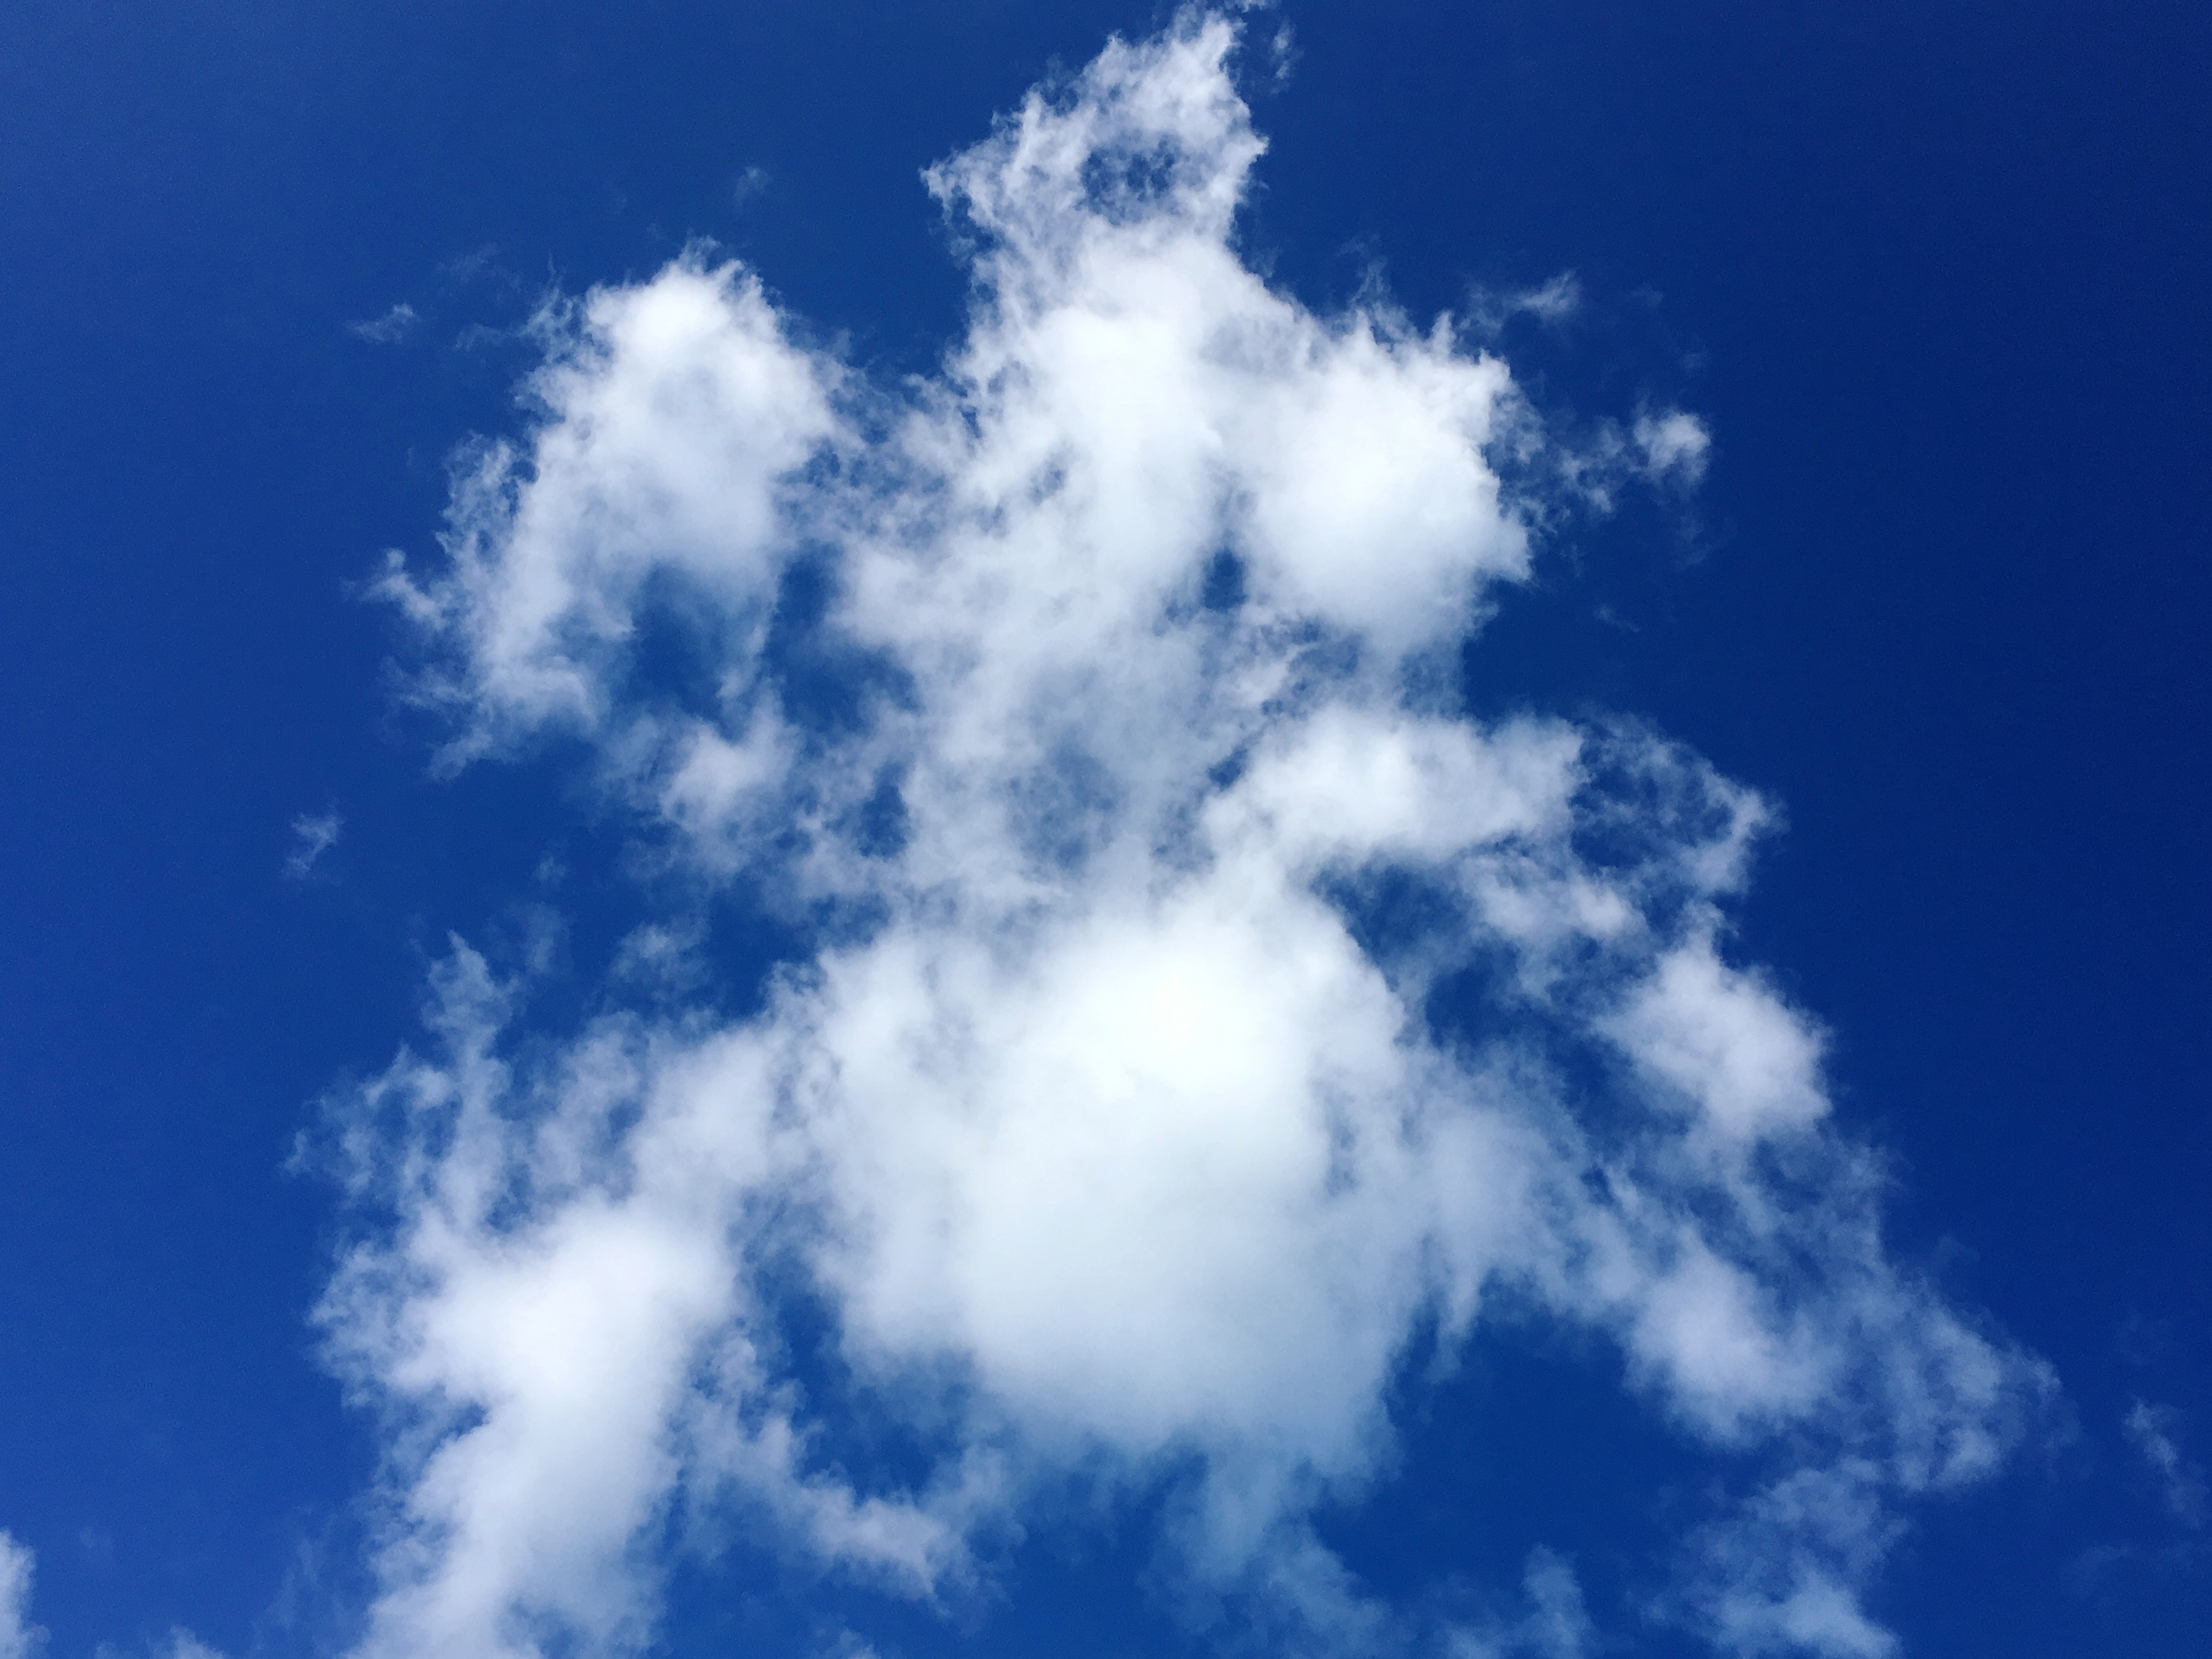
horizon, cloud, sky, sunlight, atmosphere, daytime, cumulus, blue, meteorological phenomenon, atmosphere of earth